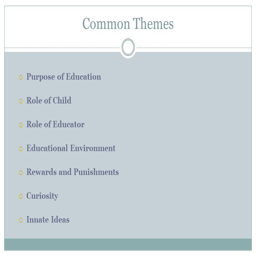
author : he received no formal education past the age of 13 .